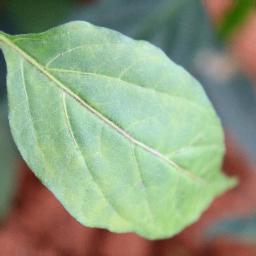
Label: healthy